Chel White

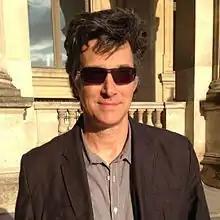
Chel White, Paris, 2013

Chel White (born May 30, 1959) is an American film director, animator, composer, screenwriter and visual effects artist. In his independent films and music videos, White is known for his stylized, often experimental use of images, unusual animation and narratives depicting an outsider's perspective. He often adopts darkly humorous and poetic sensibilities to explore topics of love, obsession and alienation; with dreams and the subconscious being his greatest influences. He describes his own work as “stories and images that reside on the brink of dreams, or linger on the periphery of distorted memories.” A Rockefeller Fellow, Chel White has made three films based on the work of Peabody Award-winning writer and radio personality Joe Frank ("Dirt", "Soulmate", "Magda").